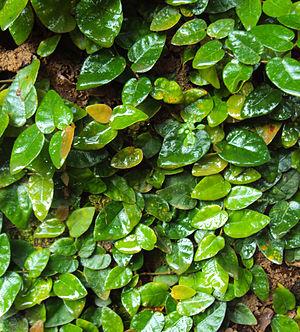
Le terme flore des murs désigne les plantes qui poussent sur les murs et éventuellement les algues ou lichens